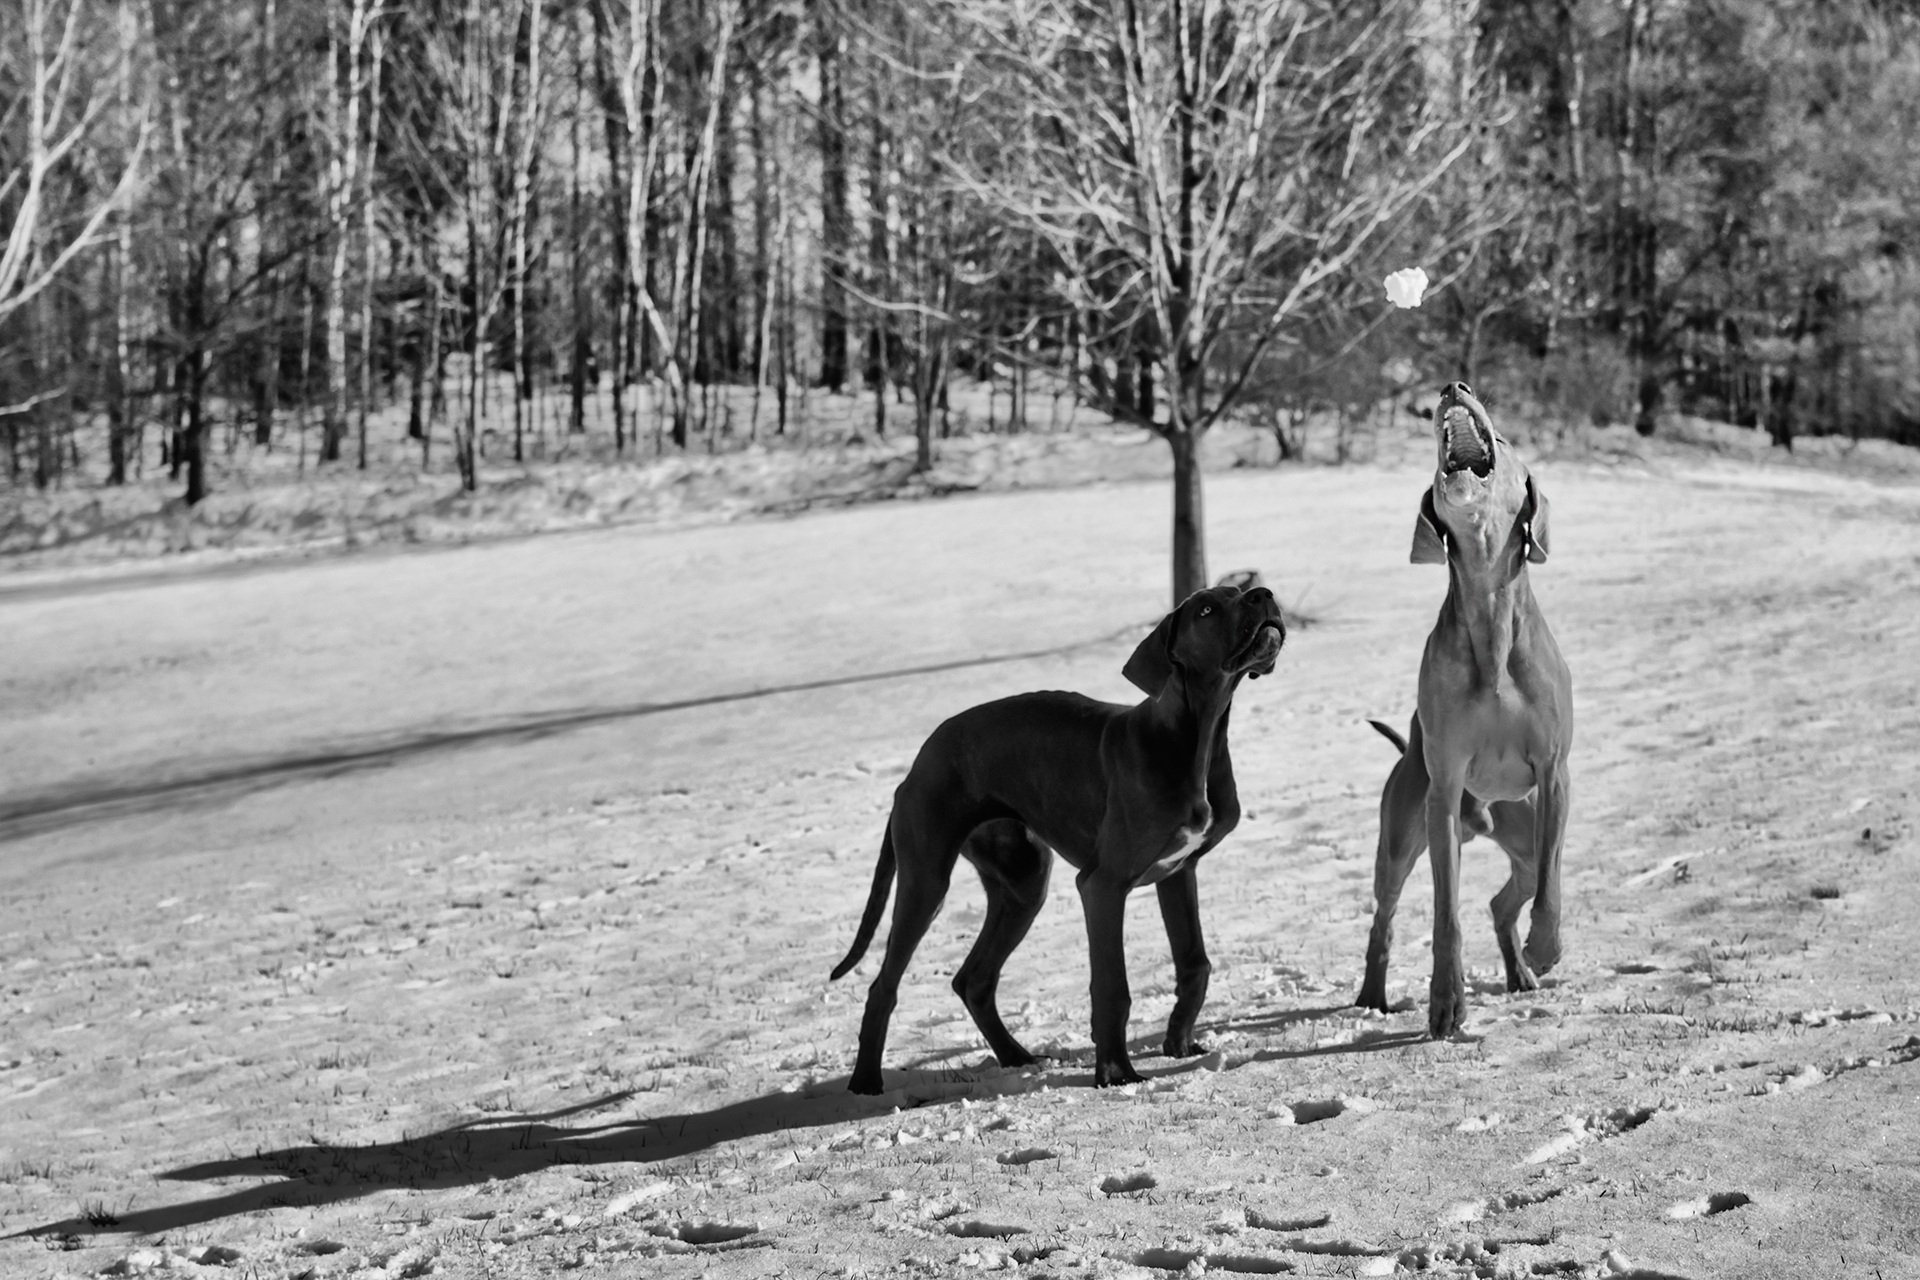
winter, black and white, dog, mammal, monochrome, weimaraner, watches, monochrome photography, dog like mammal, animal sports, puppy great dane